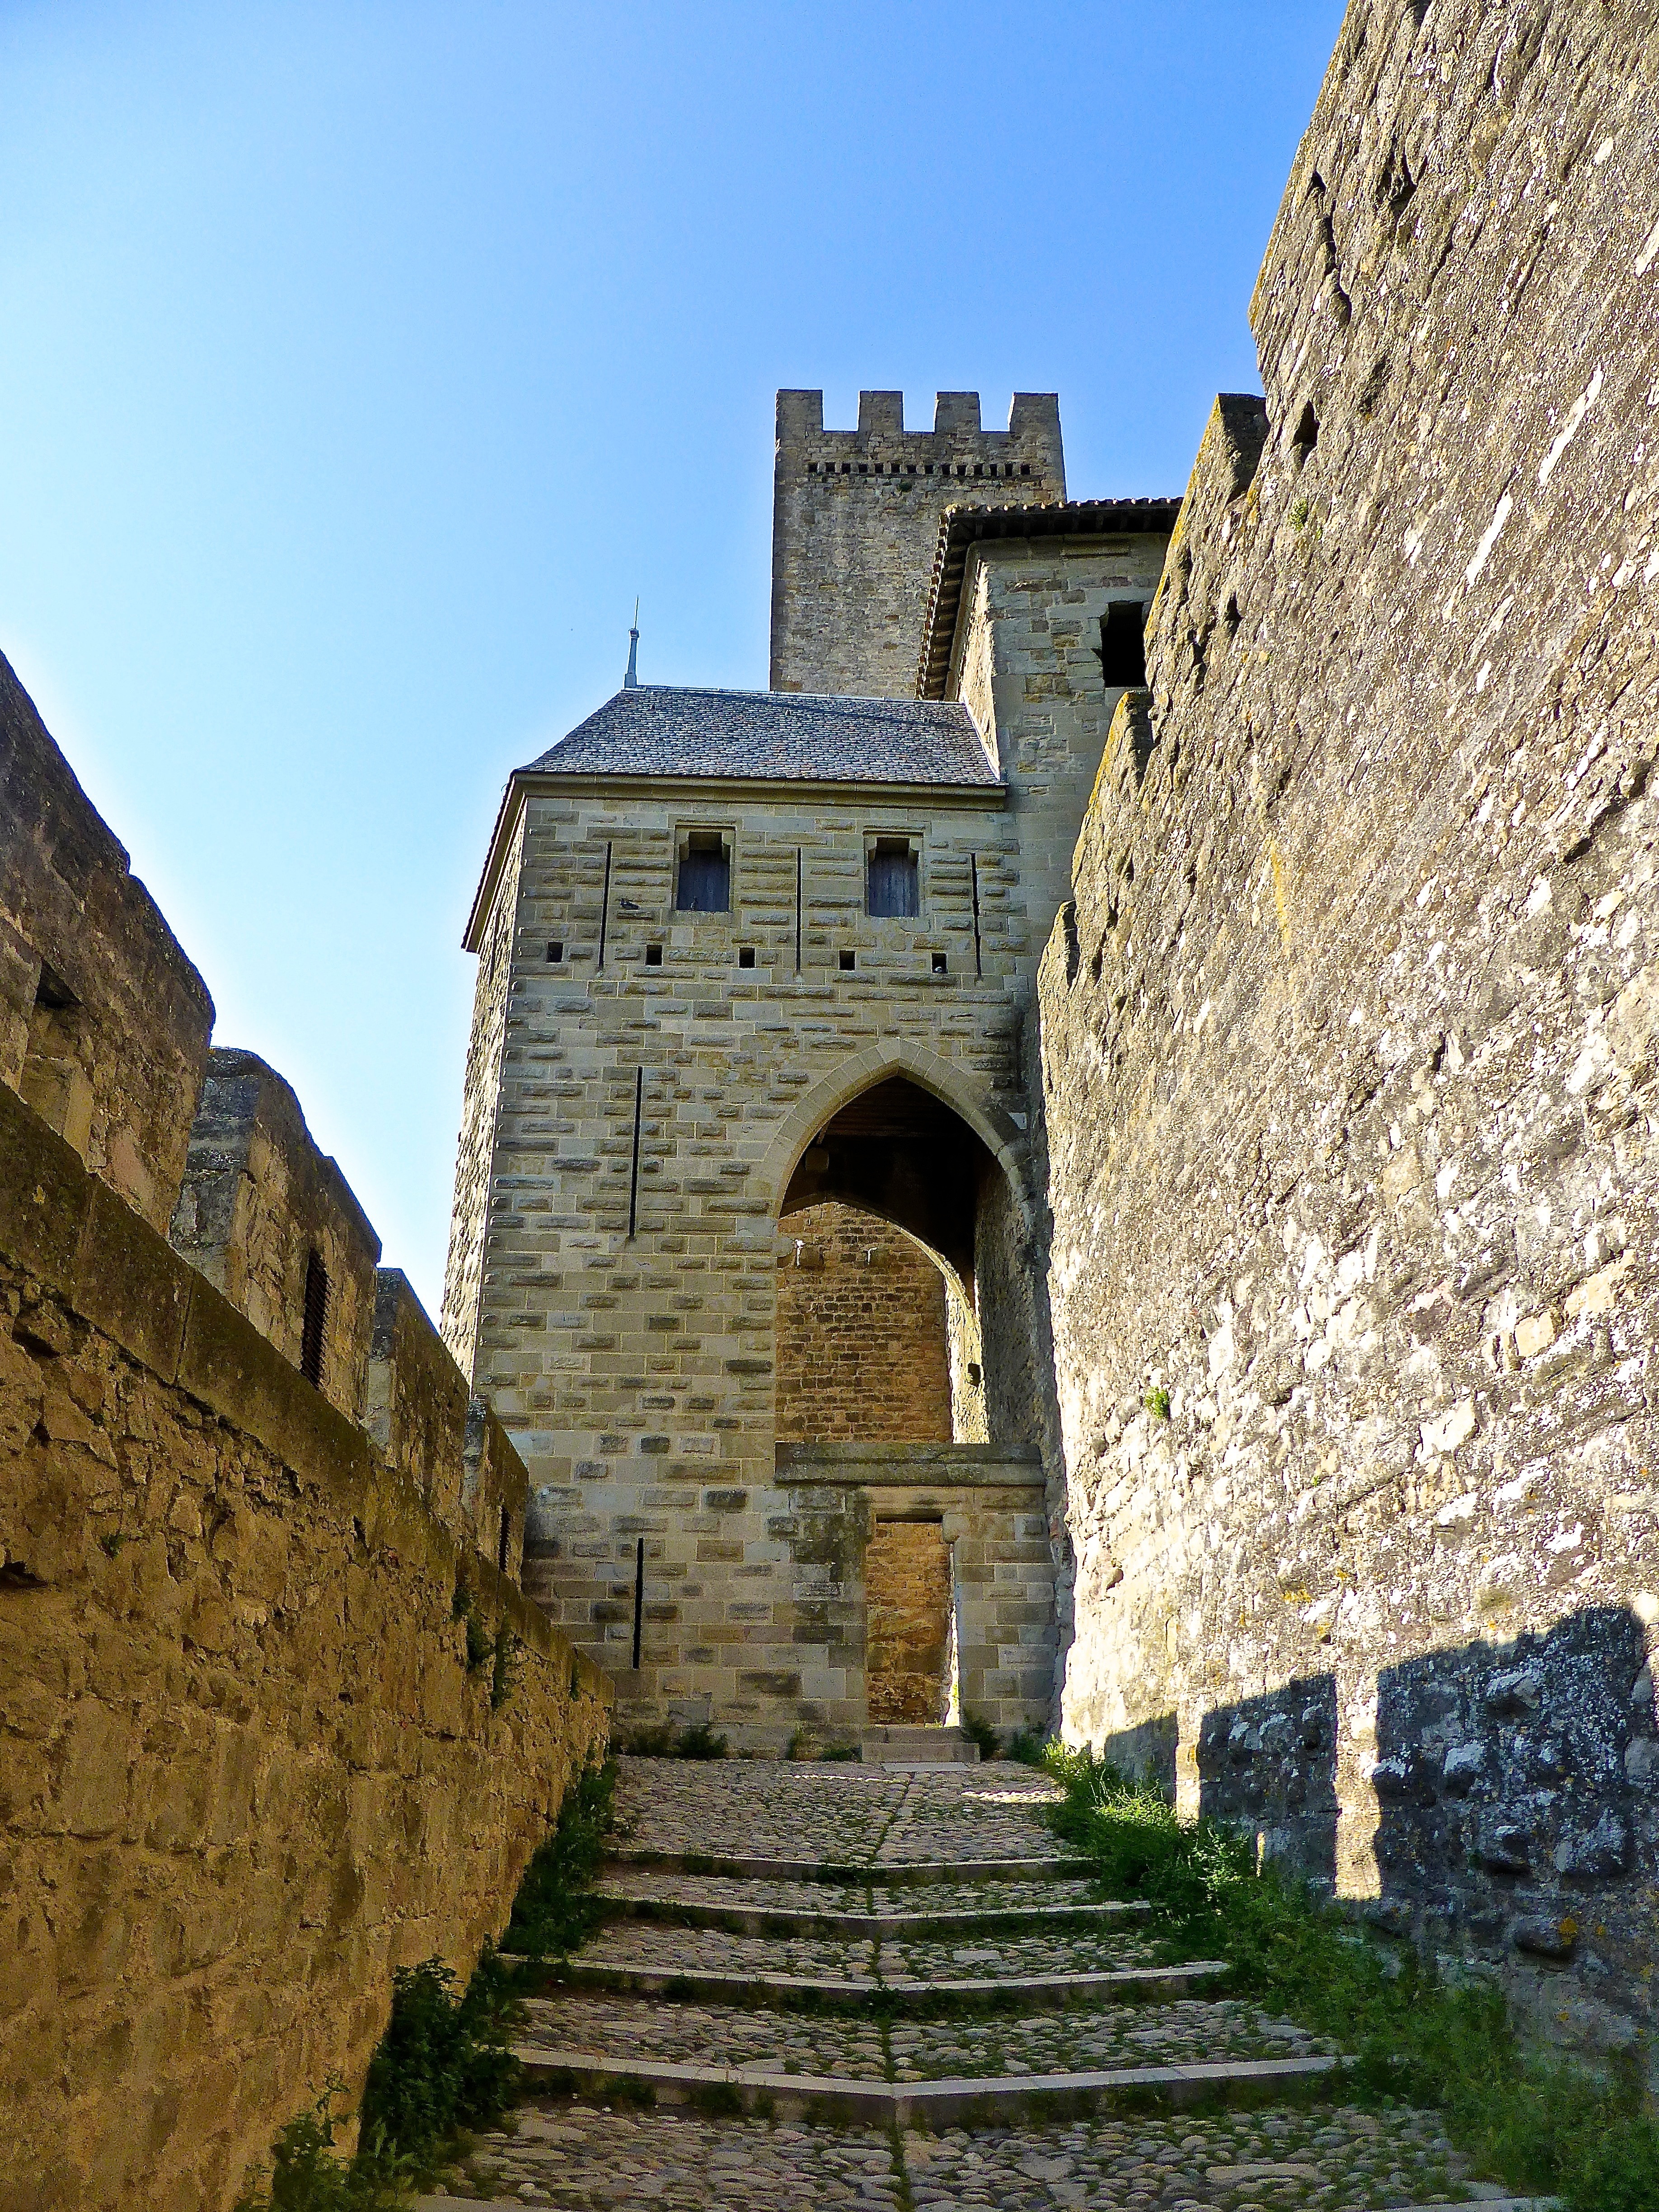
architecture, town, perspective, building, chateau, wall, stone, staircase, village, tower, entrance, castle, fortification, stairway, climb, medieval, stairs, ruins, monastery, history, historical, middle ages, historic site, ancient history